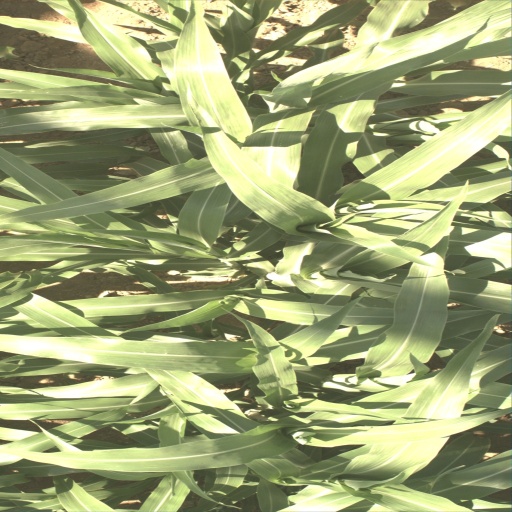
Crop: sorghum